The Skye Boat Song

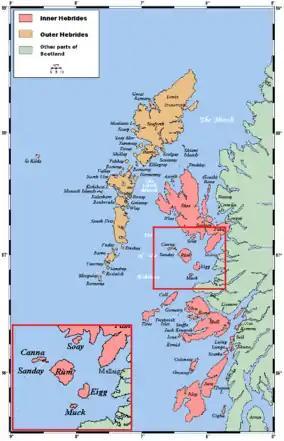
Location of the Small Isles within the Hebrides

The text of the song gives an account of how Bonnie Prince Charlie, disguised as a serving maid, escaped in a small boat after the defeat of his Jacobite rising of 1745, with the aid of Flora MacDonald. The song draws on the motifs of Jacobitism although it was composed nearly a century and a half after the episode it describes. Especially Stevenson's version, which gives the boat's course (Mull was astern, Rum on the port, Eigg on the starboard bow) seems to describe Charles's flight from the mainland, but that is unhistorical. The only time Charles was in Skye was when he left Benbecula in the Outer Hebrides to avoid the increasingly thorough government searches. It is unlikely that a boat from Benbecula would sail south of Rum to travel to Skye.